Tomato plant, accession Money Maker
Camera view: bottom (45 deg); turntable rotation: 270 degrees
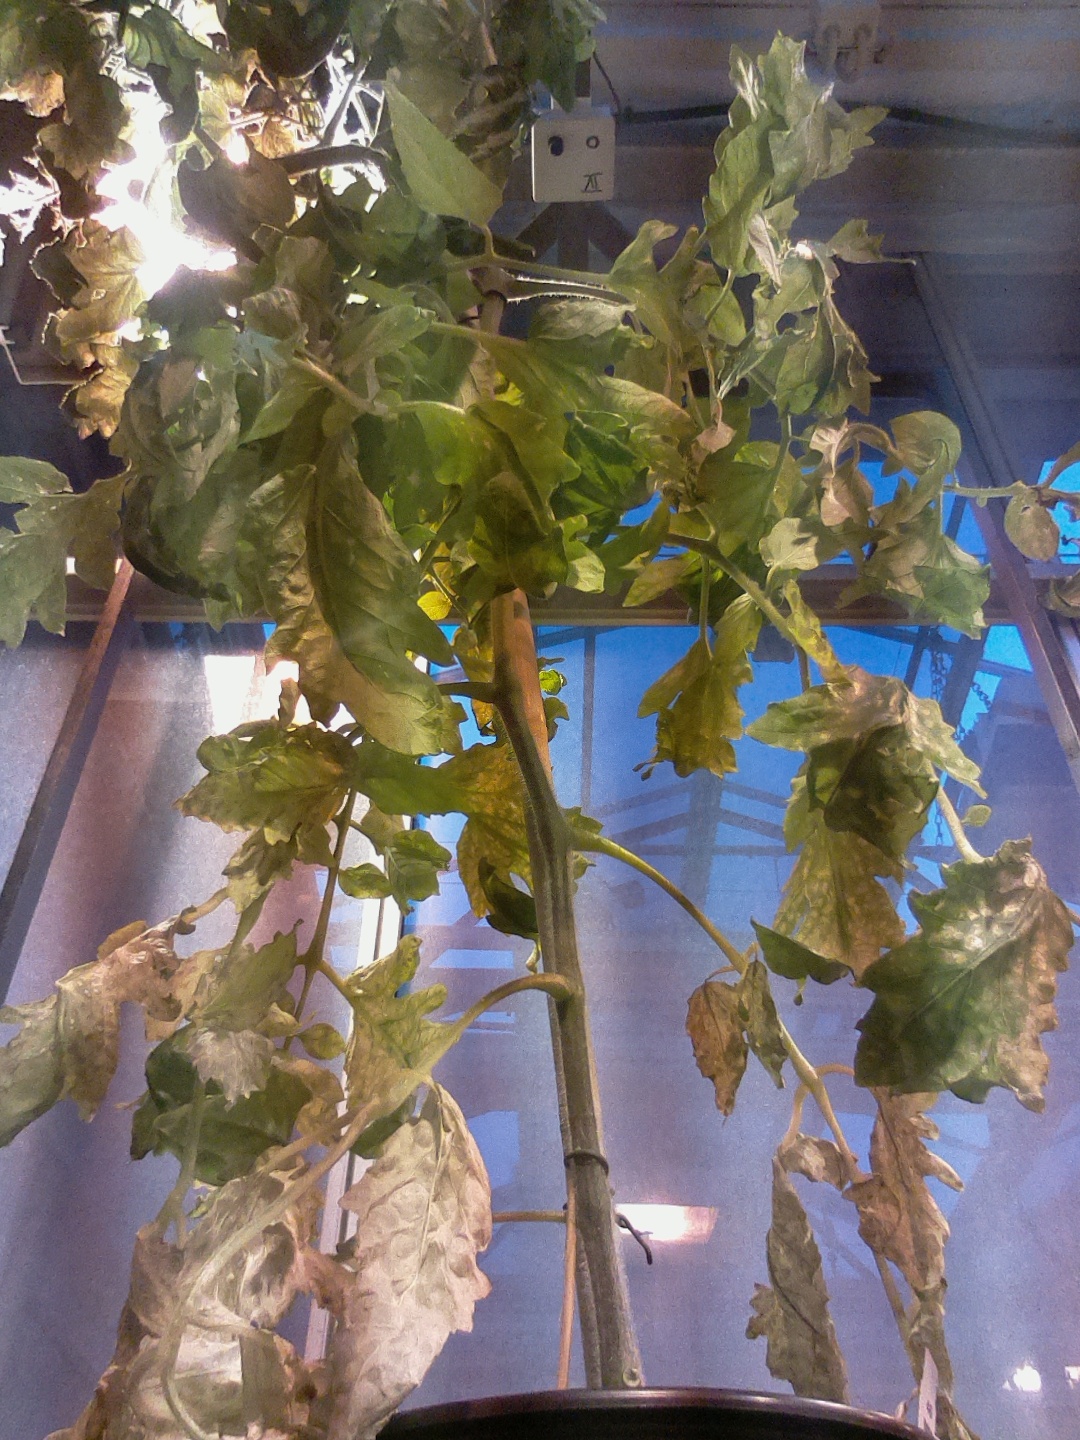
BBCH growth stage 71: 10%-20% of final fruit size